Cootamundra Domestic Training Home for Aboriginal Girls

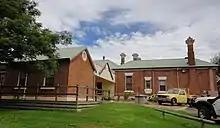
The kitchen is in the foreground

Beyond this was a separate brick kitchen. In between the kitchen and the main building were an assembly area and a well. Adjacent to the kitchen was an old morgue which had been moved several times on the site and was used by the Girls' Home as a store room and also a punishment room; it has since been demolished, however the foundation slab remains. The buildings are surrounded by extensive lawns and some large trees, such as Pepper Trees and Eucalypts. The tennis court is still in situ although not maintained. There is an original dairy to the south of the main building which is in poor condition. A caretaker's cottage was constructed between 1920 and 1940 at the front gate. There was a boiler which has had test excavation and can be regarded as a potential archaeological resource.